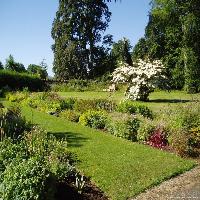
Weather: sun or clear